List of automobiles known for negative reception

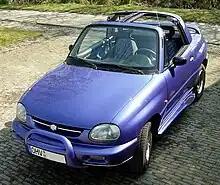
Suzuki X-90

The General Motors U Platform minivan, sold as the Chevrolet Lumina APV, Pontiac Trans Sport, and Oldsmobile Silhouette, was introduced in the 1990 model year to provide a stylish alternative to the Dodge Caravan. However, it was strongly criticized for its awkward driving position and strange styling. Many publications nicknamed the vans "Dustbusters" due to their resemblance to a popular handheld vacuum cleaner of the same name. In "Crap Cars", Richard Porter describes the van as "an enormous Dustbuster with detailing work by a group of lightly trained monkeys."